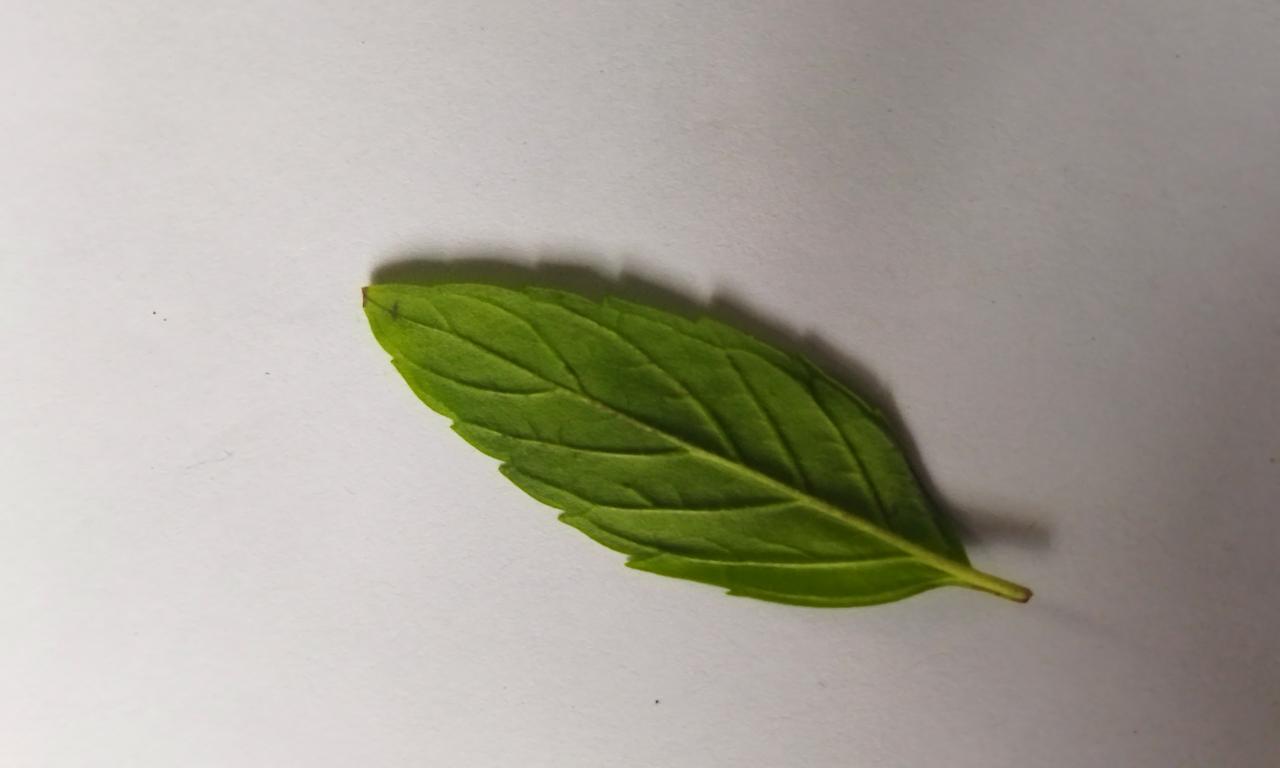
Label: Fresh